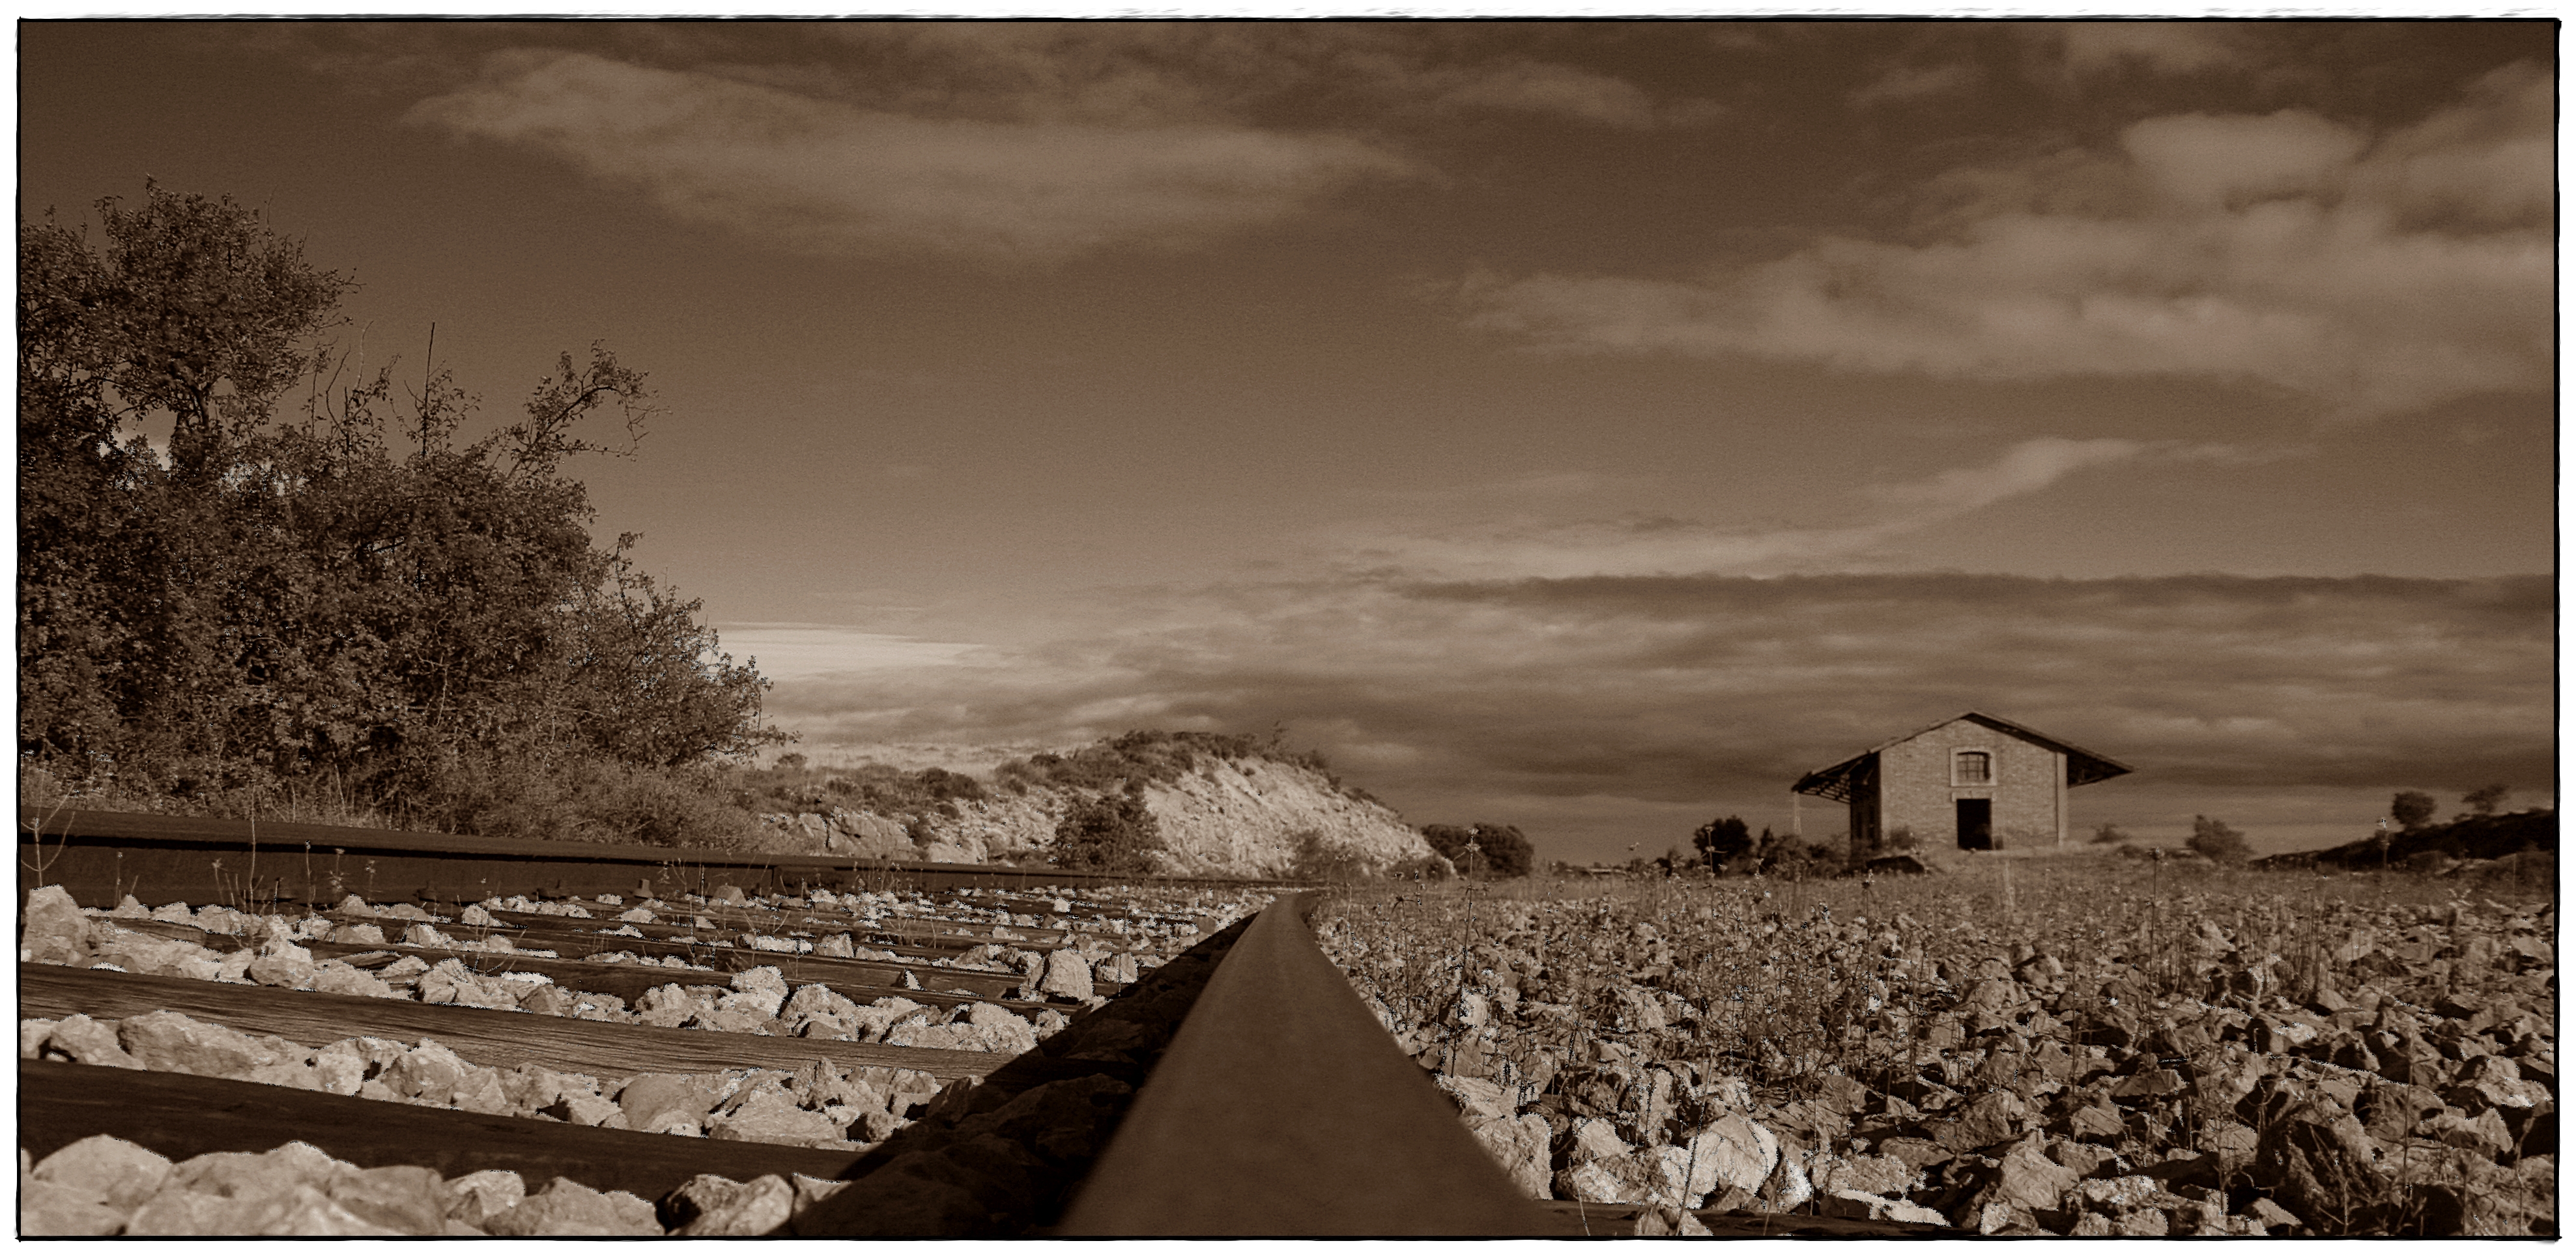
black and white, photography, morning, spain, photograph, paisaje, castilla, soria, olvega, miguel, agreda, estacion, elmoncayo, magarcia, vias, camposdesoria, castillayleon, ferrocarril, villardelcampo, image, espana, estaci ndeltren, ferrocarrilsoriaespa a, monochrome photography